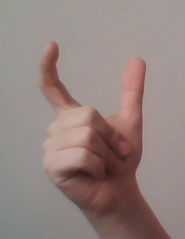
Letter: nun